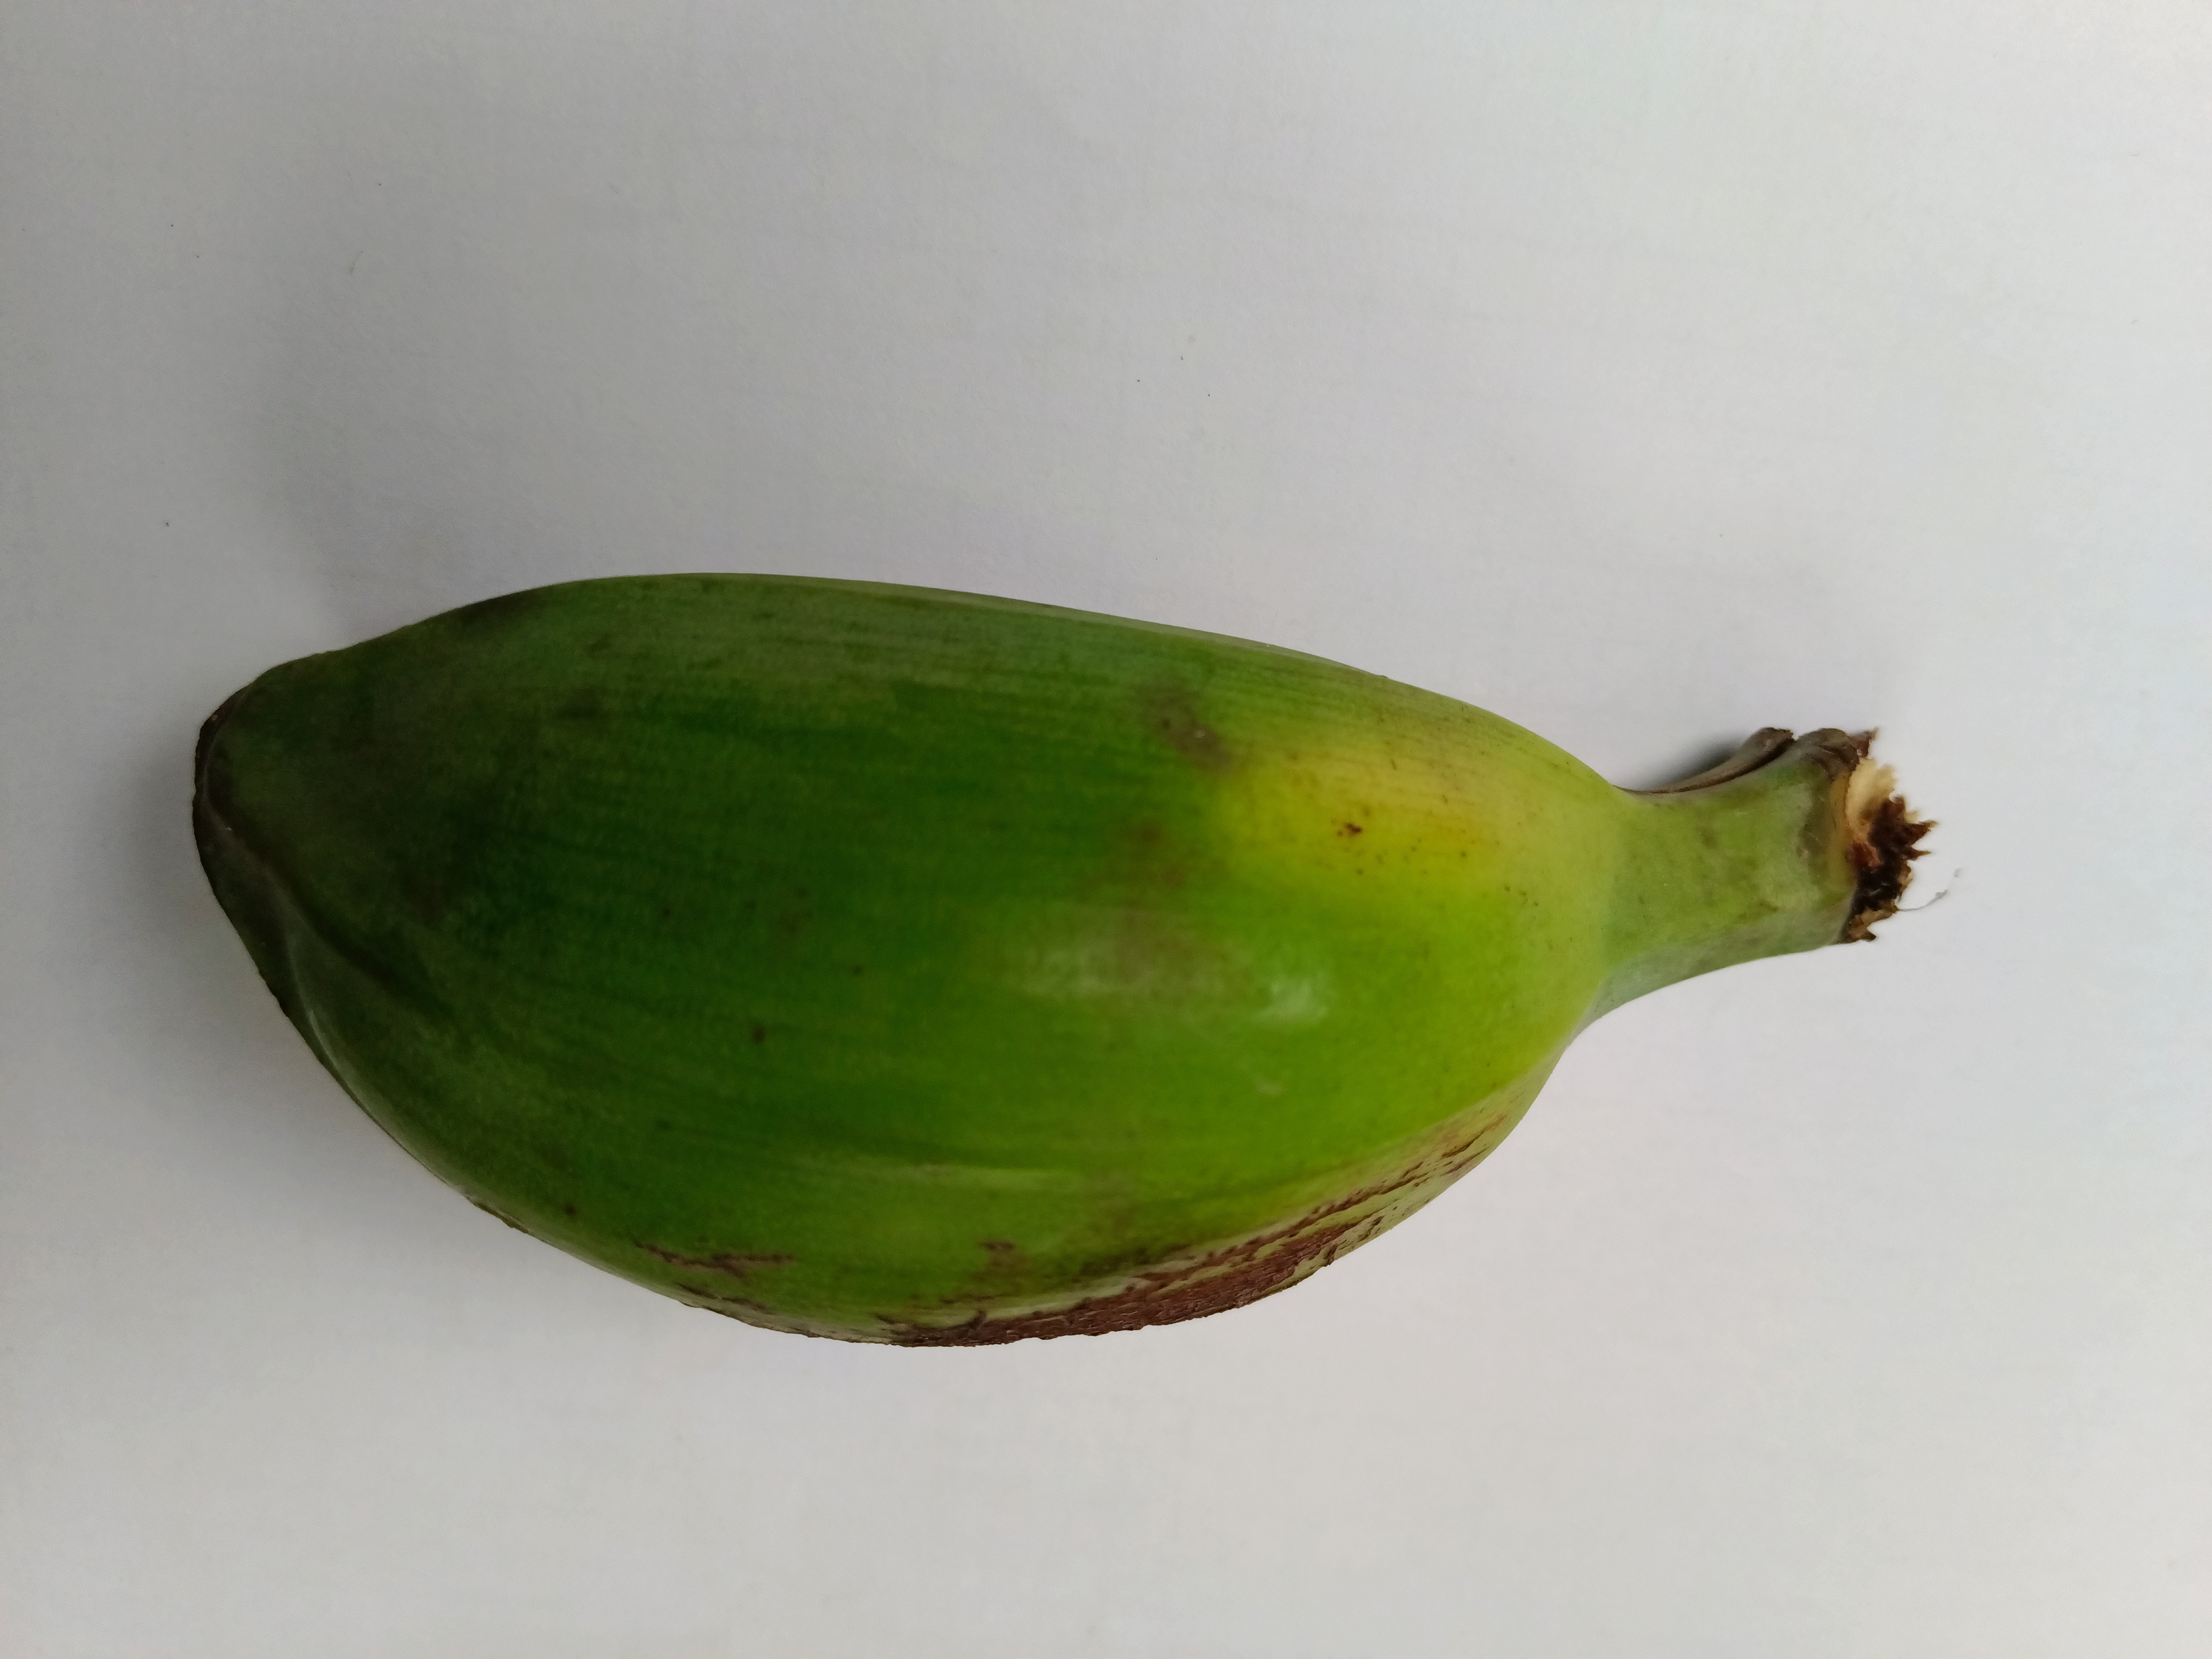
Banana variety: Bichi